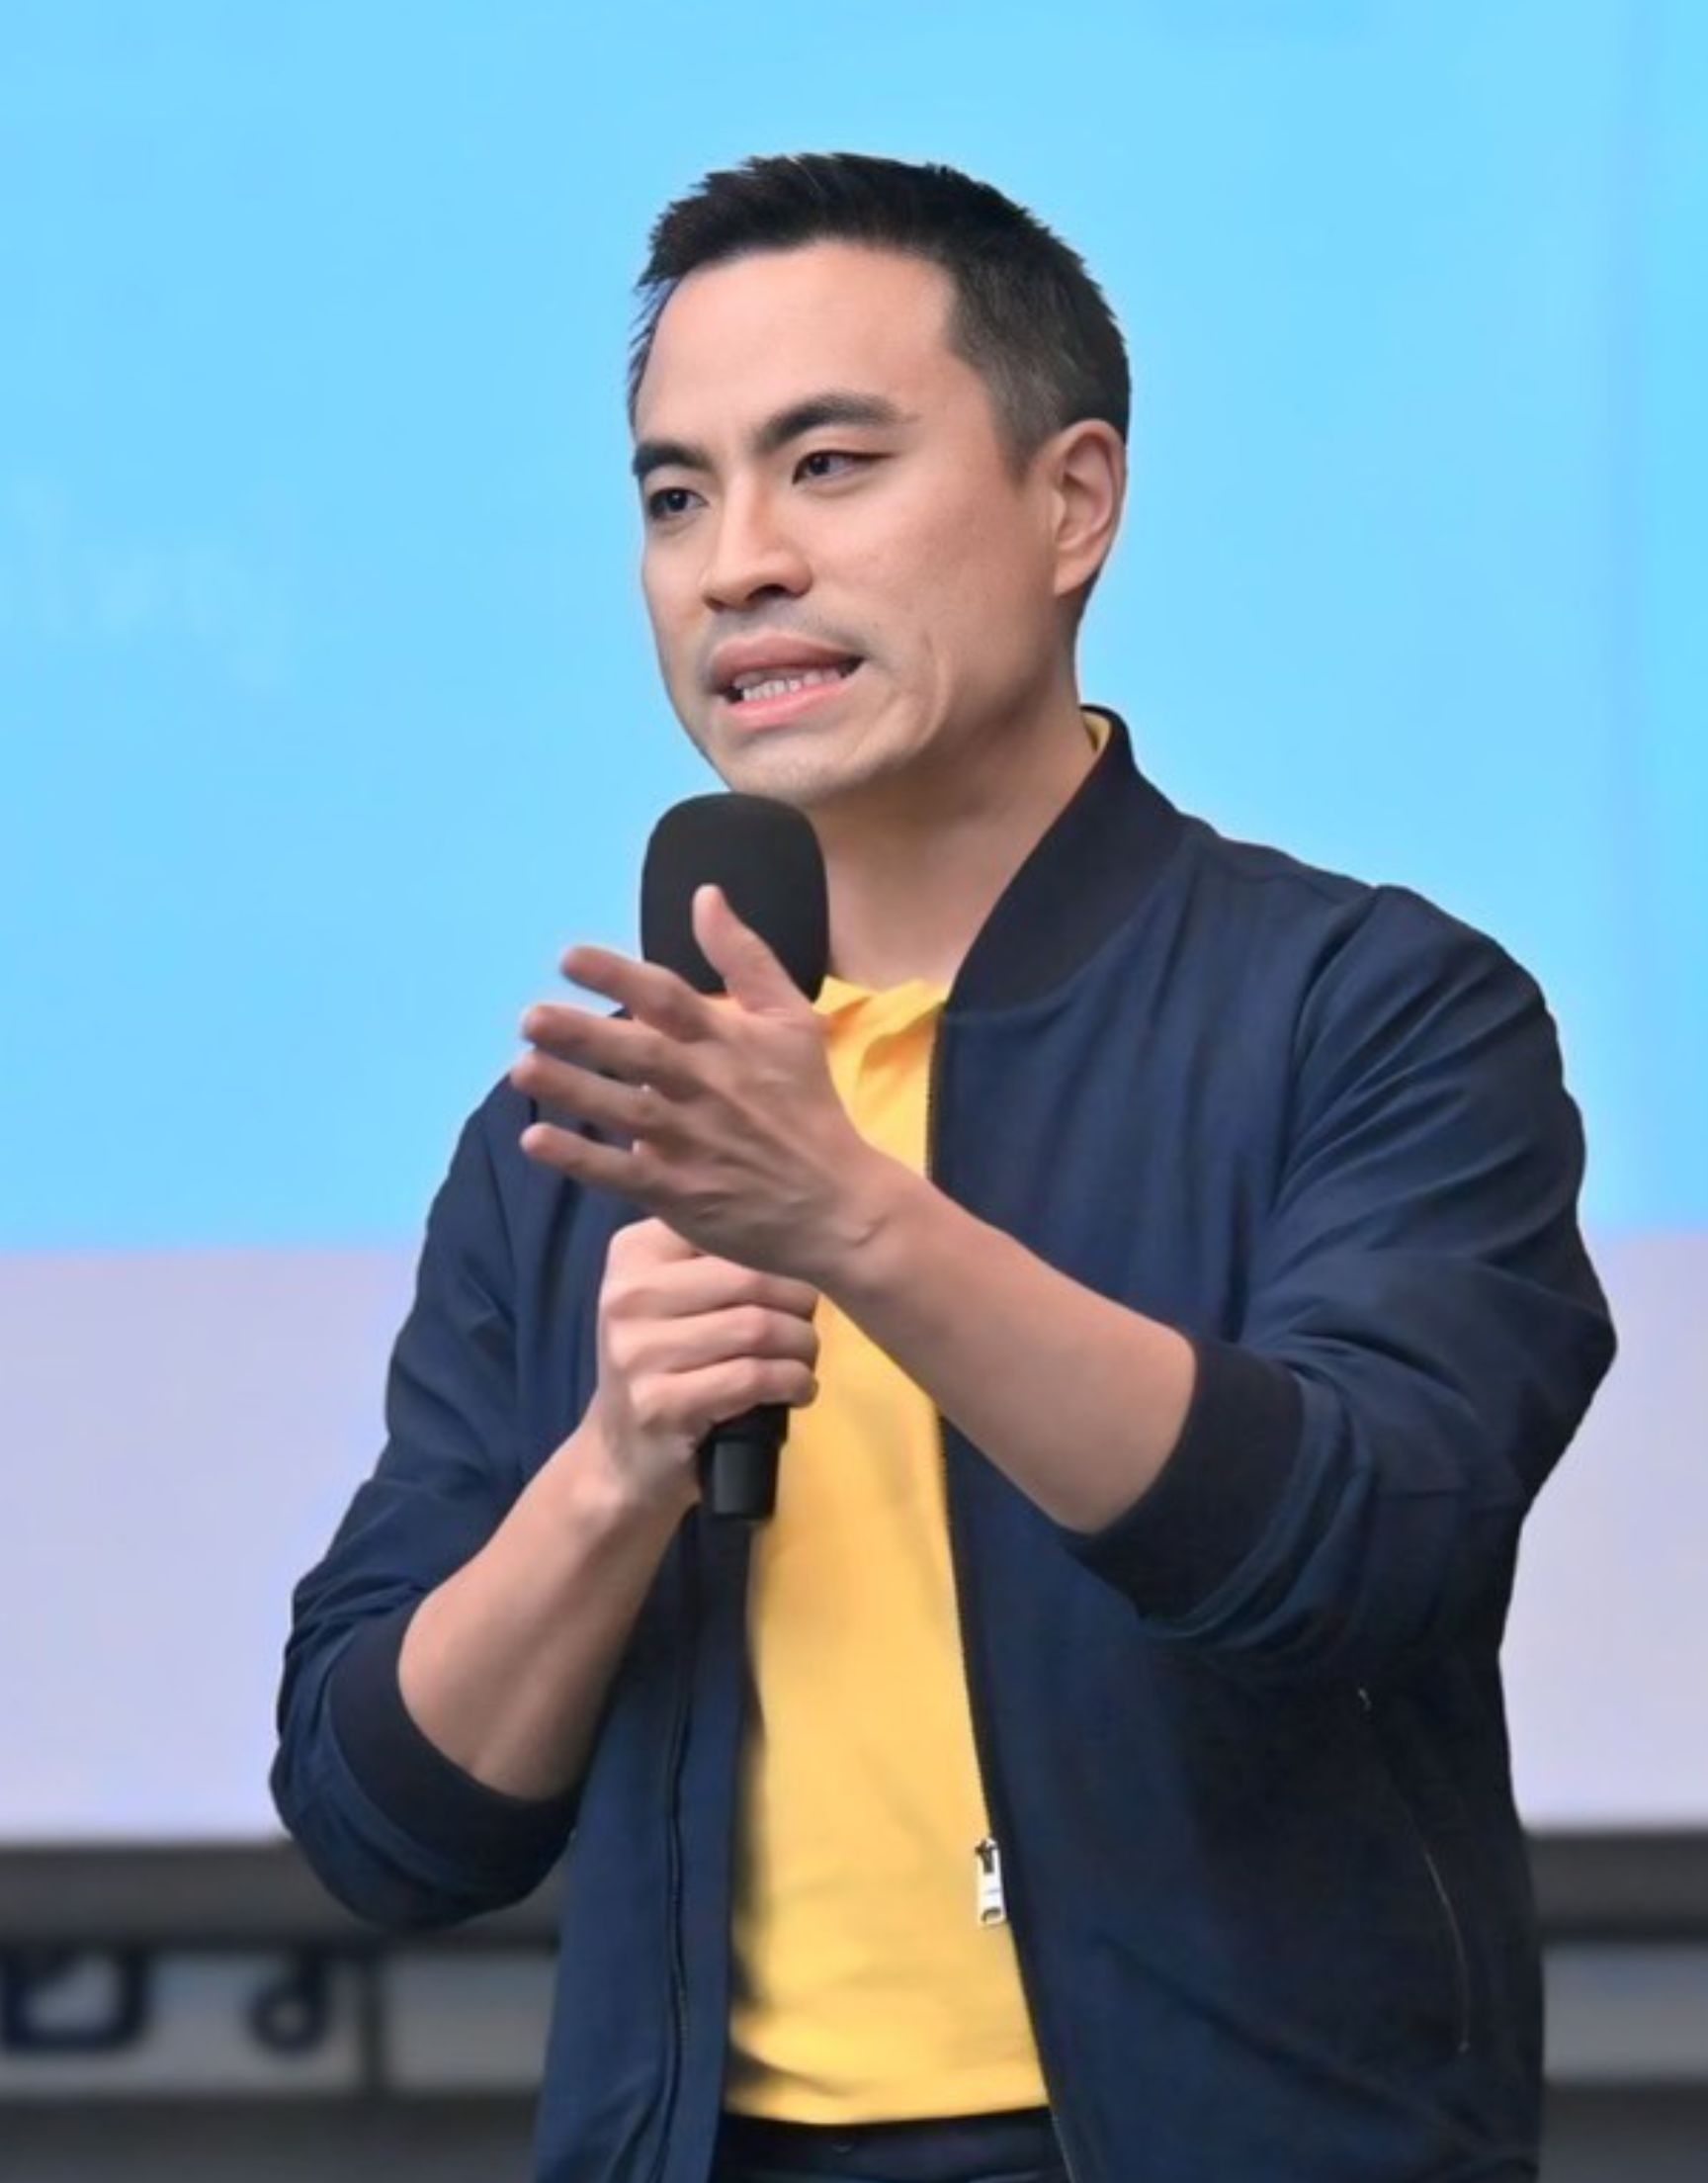
เอกนัฏ พร้อมพันธุ์

| name = เอกนัฏ พร้อมพันธุ์
| honorific-suffix = ประถมาภรณ์มงกุฎไทย |ป.ม., ทวีติยาภรณ์ช้างเผือก |ท.ช.
| image = Khing Aekkanat.jpg
| imagesize = 200px
| order = รัฐมนตรีว่าการกระทรวงอุตสาหกรรมของไทย|รัฐมนตรีว่าการกระทรวงอุตสาหกรรม
| primeminister = แพทองธาร ชินวัตร
| term_start = 3 กันยายน พ.ศ. 2567()
| order1 = สมาชิกสภาผู้แทนราษฎรไทย|สมาชิกสภาผู้แทนราษฎรแบบบัญชีรายชื่อ
| predecessor = พิมพ์ภัทรา วิชัยกุล
| term_start1 = 14 พฤษภาคม พ.ศ. 2566()
| birth_place = กรุงเทพมหานคร ประเทศไทย
| religion = พุทธ
| profession = นักการเมือง
| party = พรรคประชาธิปัตย์|ประชาธิปัตย์ (2554–2565)พรรครวมไทยสร้างชาติ|รวมไทยสร้างชาติ (2565–ปัจจุบัน)
| order2 = สมาชิกสภาผู้แทนราษฎรกรุงเทพมหานคร|สมาชิกสภาผู้แทนราษฎรสมาชิกสภาผู้แทนราษฎรกรุงเทพมหานคร|กรุงเทพมหานคร เขต 29
| term_start2 = 3 กรกฎาคม พ.ศ. 2554
| term_end2 = 9 ธันวาคม พ.ศ. 2556()
| successor2 = สุภาภรณ์ คงวุฒิปัญญา
| order3 = พรรครวมไทยสร้างชาติ|เลขาธิการพรรครวมไทยสร้างชาติ
| predecessor3 = ธนดี หงษ์รัตนอุทัย
| term_start3 = 3 สิงหาคม พ.ศ. 2565()
| caption = เอกนัฏใน พ.ศ. 2567
เอกนัฏ พร้อมพันธุ์ (เกิด 12 มกราคม พ.ศ. 2529) ชื่อเล่น ขิง เป็นนักการเมืองชาวไทย ปัจจุบันดํารงตําแหน่ง รัฐมนตรีว่าการกระทรวงอุตสาหกรรมของไทย|รัฐมนตรีว่าการกระทรวงอุตสาหกรรม สมาชิกสภาผู้แทนราษฎรแบบบัญชีรายชื่อพรรครวมไทยสร้างชาติ เลขาธิการพรรค|เลขาธิการพรรครวมไทยสร้างชาติ อดีตรองเลขาธิการพรรคประชาธิปัตย์ กรรมการและเลขานุการมูลนิธิมวลมหาประชาชนเพื่อการปฏิรูปประเทศไทย และอดีตสมาชิกสภาผู้แทนราษฎรกรุงเทพมหานคร สังกัดพรรคประชาธิปัตย์
== ประวัติ ==
เอกนัฏ พร้อมพันธุ์ เกิดเมื่อวันที่ 12 มกราคม พ.ศ. 2529 เป็นบุตรชายคนที่ 2 ของ พรเทพ เตชะไพบูลย์ สามีคนปัจจุบันของปภัสรา เตชะไพบูลย์ กับ ศรีสกุล พร้อมพันธุ์ บัญชีแสดงรายการทรัพย์สินและหนี้สินของนายเอกนัฏ พร้อมพันะ ภริยาคนปัจจุบันของ สุเทพ เทือกสุบรรณ อดีตรายชื่อรองนายกรัฐมนตรีไทย|รองนายกรัฐมนตรีในคณะรัฐมนตรีไทย คณะที่ 59|รัฐบาลของนายอภิสิทธิ์ เวชชาชีวะ มีพี่ชาย สิทธิพัฒน์ เตชะไพบูลย์ (โขง) และน้องสาว ธีราภา พร้อมพันธุ์ (เข็ม) และยังมีน้องสาวต่างมารดา ดิสรยา เตชะไพบูลย์ (เหนือ)
== การศึกษา ==
* ประถมศึกษา: โรงเรียนเซนต์คาเบรียล กรุงเทพมหานคร
* มัธยมศึกษา: โรงเรียนชาร์เตอร์เฮาส์ (นักเรียนทุนอันดับที่หนึ่ง) , โกดอลมิง เซอร์รีย์|เทศมณฑลเซอร์รีย์ สหราชอาณาจักร
* ปริญญา: ปริญญาตรี ควบปริญญาโทใน 2 สาขา EEM (Engineering, Economics and Management)จาก มหาวิทยาลัยออกซฟอร์ด (University of Oxford) สหราชอาณาจักร
== การเมือง ==
เอกนัฏ พร้อมพันธุ์ เข้าสู่แวดวงการเมืองด้วยการเป็นเลขานุการส่วนตัวของสุเทพ เทือกสุบรรณ ซึ่งเป็นบิดาบุญธรรม โดยในความไม่สงบทางการเมืองในประเทศไทย เมษายน พ.ศ. 2552|เหตุการณ์การก่อความไม่สงบของกลุ่มแนวร่วมประชาธิปไตยต่อต้านเผด็จการแห่งชาติ (นปช.) เมื่อเดือนเมษายน พ.ศ. 2552 เอกนัฏได้อยู่ในเหตุการณ์และเคียงข้างสุเทพตลอด โดยเฉพาะเหตุการณ์ที่กลุ่มผู้ชุมนุมได้บุกเข้าไปในโรงแรมรอยัล คลิฟ บีช ที่เมืองพัทยา|พัทยา เอกนัฏ พร้อมพันธุ์ คนรุ่นใหม่ใกล้ตัว สุเทพ เทือกสุบรรณ จากกรุงเทพธุรกิจ
ในการเลือกตั้งสมาชิกสภาผู้แทนราษฎรไทยเป็นการทั่วไป พ.ศ. 2554|การเลือกตั้งทั่วไปในวันที่ 3 กรกฎาคม พ.ศ. 2554 เอกนัฏได้ลงสมัครรับเลือกตั้งสมาชิกสภาผู้แทนราษฎรกรุงเทพมหานคร|สมาชิกสภาผู้แทนราษฎร (ส.ส.) กรุงเทพมหานคร เขต 29 (เขตทวีวัฒนา เขตหนองแขม (เฉพาะแขวงหนองค้างพลู)) สังกัดพรรคประชาธิปัตย์ ซึ่งเป็นเขตเดียวกันกับ วัชระ เพชรทอง ส.ส. เดิมของพรรค ที่ต้องเปลี่ยนไปลงแบบระบบบัญชีรายชื่อแทน ปชป.ปัดกทม.แตกเละยันลูกคนมีเงินต้องดี จากเดลินิวส์ และได้รับเลือกตั้งไปด้วยคะแนน 37,932 คะแนน เปิดผลการเลือกตั้ง ส.ส.กรุงเทพ ปชป. 23 เพื่อไทย 10 ที่นั่ง จากมติชน โดยถือเป็น ส.ส.ที่อายุน้อยที่สุดที่ได้รับเลือกตั้งมาในครั้งนี้ด้วยอายุเพียง 25 ปี ส.ส.ใหม่ทยอยรับหนังสือรับรอง รายงานตัวต่อสภาฯ จากครอบครัวข่าว 3และยังเป็น ส.ส. ชายคนแรกในประวัติศาสตร์ที่เกิดหลังฉลองกรุงฯ 200 ปี
ในช่วงอุทกภัยในประเทศไทย พ.ศ. 2554|เหตุการณ์มหาอุทกภัยในปี พ.ศ. 2554 ได้ลงพื้นที่ดูเรื่องน้ำท่วมในเขตหนองแขม และพื้นที่ใกล้เคียงอย่างใกล้ชิดในฐานะที่เป็น ส.ส. พื้นที่ อีกทั้งยังได้ช่วยเหลือประชาชนในด้านต่าง ๆ ทั้งในพื้นที่และนอกพื้นที่อย่างแข็งขัน จนได้รับคำชื่นชมอย่างมาก
กระทั่งวันพุธที่ 16 มีนาคม พ.ศ. 2565 เอกนัฏได้ยื่นหนังสือลาออกจากการเป็นสมาชิกพรรคประชาธิปัตย์โดยให้มีผลทันที โดยมีกระแสข่าวว่า เอกนัฏเตรียมย้ายไปสังกัด พรรครวมไทยสร้างชาติ "ขิง เอกนัฏ" อดีตแกนนำกปปส. โพสต์อำลาปชป.จับตาร่วม"รวมไทยสร้างชาติ"
ในการประชุมใหญ่วิสามัญครั้งที่ 1/2565 ของพรรครวมไทยสร้างชาติ เมื่อวันที่ 3 สิงหาคม พ.ศ. 2565 เอกนัฏได้รับเลือกตั้งให้เป็นเลขาธิการพรรค|เลขาธิการพรรครวมไทยสร้างชาติ โดยมีพีระพันธุ์ สาลีรัฐวิภาค เป็นหัวหน้าพรรค
ต่อมาวันที่ 3 กันยายน พ.ศ. 2567 เอกนัฏได้รับการแต่งตั้งเป็นรัฐมนตรีว่าการกระทรวงอุตสาหกรรม ในรัฐบาลแพทองธาร ชินวัตร
==วิกฤตการณ์การเมืองไทย พ.ศ. 2556–2557==
ในวิกฤตการณ์การเมืองไทย พ.ศ. 2556–2557 นายเอกนัฏเป็นหนึ่งใน 9 ส.ส.พรรคประชาธิปัตย์ที่ลาออกจากการเป็นสมาชิกพรรคและกรรมการบริหารพรรค และเข้าเป็นหนึ่งในแกนนำ กปปส. (คณะกรรมการประชาชนเพื่อการเปลี่ยนแปลงประเทศไทยให้เป็นประชาธิปไตยที่สมบูรณ์อันมีพระมหากษัตริย์เป็นประมุข) ถือว่าเป็นแกนนำที่มีอายุน้อยที่สุด โดยมีบทบาทเป็นโฆษกของการชุมนุมชี้แจงข่าวสารและทำความเข้าใจในเรื่องต่าง ๆ ต่อสื่อมวลชนเป็นภาษาไทยและภาษาอังกฤษหน้า 054-057, ขิง-เอกนัฏ'ทายาทการเมือง'ลุงกำนัน' ". นิตยสาร ฅ คน Magazine 97: มกราคม 2557
ในวันที่ 14 พฤษภาคม พ.ศ. 2557 จากวิกฤตการณ์การเมืองไทย พ.ศ. 2556–2557|การชุมนุมในครั้งนี้ ศาลอาญาอนุมัติหมายจับกปปส.|แกนนำ กปปส. รวม 43 คน ผู้ต้องหาคดีกบฏ และความผิดอื่น รวม 8 ข้อหา เพื่อติดตามตัวมาดำเนินกระบวนการตามกฎหมาย โดยเอกนัฏเป็นผู้ต้องหาหมายเลขที่ 9
หลังเหตุการณ์ครั้งนี้ นายเอกนัฏได้เข้าอุปสมบทที่วัดชลประทานรังสฤษดิ์|วัดชลประทานรังสฤษฎ์ และเข้าจำพรรษาที่วัดป่าอัมพวัน จังหวัดชลบุรี เช่นเดียวกับแกนนำและแนวร่วมคนอื่น ๆ ด้วย
==ชีวิตส่วนตัว==
เอกนัฏ พร้อมพันธุ์ เป็นบุคคลที่ชอบการเล่นกีฬา โดยเฉพาะฟุตบอลและฟุตซอล และเป็นบุคคลที่สะสมแว่นตาต่าง ๆ หลายชิ้น จนเป็นเอกลักษณ์เฉพาะตัว
และในช่วงการชุมนุม พ.ศ. 2556–2557 ได้เกิดกระแสจับคู่กับ น.ส.จิตภัสร์ กฤดากร อีกหนึ่งในแนวร่วมคนสำคัญ ที่เป็นสีสันและเรื่องเล่าขานในเชิงสบาย ๆ กันในหมู่ผู้ชุมนุม
== เครื่องราชอิสริยาภรณ์ ==
ราชกิจจานุเบกษา, ประกาศสำนักนายกรัฐมนตรี เรื่อง พระราชทานเครื่องราชอิสริยาภรณ์อันเป็นที่เชิดชูยิ่งช้างเผือกและเครื่องราชอิสริยาภรณ์อันมีเกียรติยศยิ่งมงกุฎไทย ประจำปี ๒๕๕๕, เล่ม ๑๒๙ ตอนที่ ๓๕ ข หน้า ๗๕, ๓ ธันวาคม ๒๕๕๕
ราชกิจจานุเบกษา, ประกาศสำนักนายกรัฐมนตรี เรื่อง พระราชทานเครื่องราชอิสริยาภรณ์อันเป็นที่เชิดชูยิ่งช้างเผือกและเครื่องราชอิสริยาภรณ์อันมีเกียรติยศยิ่งมงกุฎไทย ประจำปี ๒๕๕๔, เล่ม ๑๒๘ ตอนที่ ๒๔ ข หน้า ๑๘๔, ๒ ธันวาคม ๒๕๕๔
==อ้างอิง==
==แหล่งข้อมูลอื่น==
หมวดหมู่:สกุลเตชะไพบูลย์
หมวดหมู่:สกุลพร้อมพันธุ์
หมวดหมู่:สกุลเทือกสุบรรณ
หมวดหมู่:นักการเมืองไทย
หมวดหมู่:สมาชิกสภาผู้แทนราษฎรกรุงเทพมหานคร
หมวดหมู่:สมาชิกสภาผู้แทนราษฎรไทยแบบบัญชีรายชื่อ
หมวดหมู่:นักการเมืองที่เป็นแนวร่วมกปปส.
หมวดหมู่:นักการเมืองพรรคประชาธิปัตย์
หมวดหมู่:พรรครวมไทยสร้างชาติ
หมวดหมู่:นักเคลื่อนไหวชาวไทย
หมวดหมู่:บุคคลจากโรงเรียนเซนต์คาเบรียล
หมวดหมู่:บุคคลจากมหาวิทยาลัยออกซฟอร์ด
หมวดหมู่:บุคคลจากบัณฑิตวิทยาลัย จุฬาลงกรณ์มหาวิทยาลัย
หมวดหมู่:ผู้ได้รับเครื่องราชอิสริยาภรณ์ ท.ช.
หมวดหมู่:ผู้ได้รับเครื่องราชอิสริยาภรณ์ ป.ม.